Christian Smith (footballer)

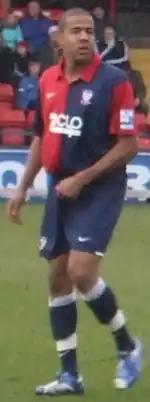
Smith playing for York City in 2009

Born in Crewe, Cheshire, Smith started his career with the Port Vale youth system in 2004. He was to train with the first team in the 2006–07 season and was first involved after being named on the bench in a 1–1 against Hartlepool United on 6 May 2006. He made his debut, and only appearance, on 1 January 2007 against Scunthorpe United in a 0–0 draw after coming on as a 70th minute substitute. He was loaned out to Conference National side Cambridge United on 25 January for a one-month period. He made his debut in a 3–0 victory over Woking on 27 January and scored the winning goal in a 2–1 victory over Stafford Rangers. The loan was extended until 21 April in March, but was recalled on 20 March. He finished the spell with six appearances. He then joined Conference National team Northwich Victoria on loan on 22 March. He debuted in a 4–0 defeat to former club Cambridge on 25 March and finished the spell with three appearances. Smith finished the 2006–07 season with one appearance for Vale, and the club announced on 9 May that he would be released when his contract expired on 30 June.